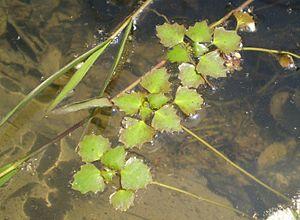
La réserve naturelle Bolonski a été créée le 18 novembre 1997 sur un territoire du Kraï de Khabarovsk, à une centaine de kilomètres au sud de la ville de Komsomolsk-sur-l'Amour. Le territoire de la réserve naturelle se trouve sur la rive gauche du Bas-Amour, adjacent au sud-ouest au lac Bolon, entre les rivières Selgon et Simmi et est couvert partiellement d'une zone humide dont la préservation est protégée par la Convention de Ramsar, au même titre que 34 sites en Russie, suivant la Liste des sites Ramsar en Russie. La superficie de la réserve est de 103,600 hectares. L'emplacement de la réserve est un lieu de nidification, de concentration massive lors de son survol par des espèces rares d'oiseaux aquatiques.